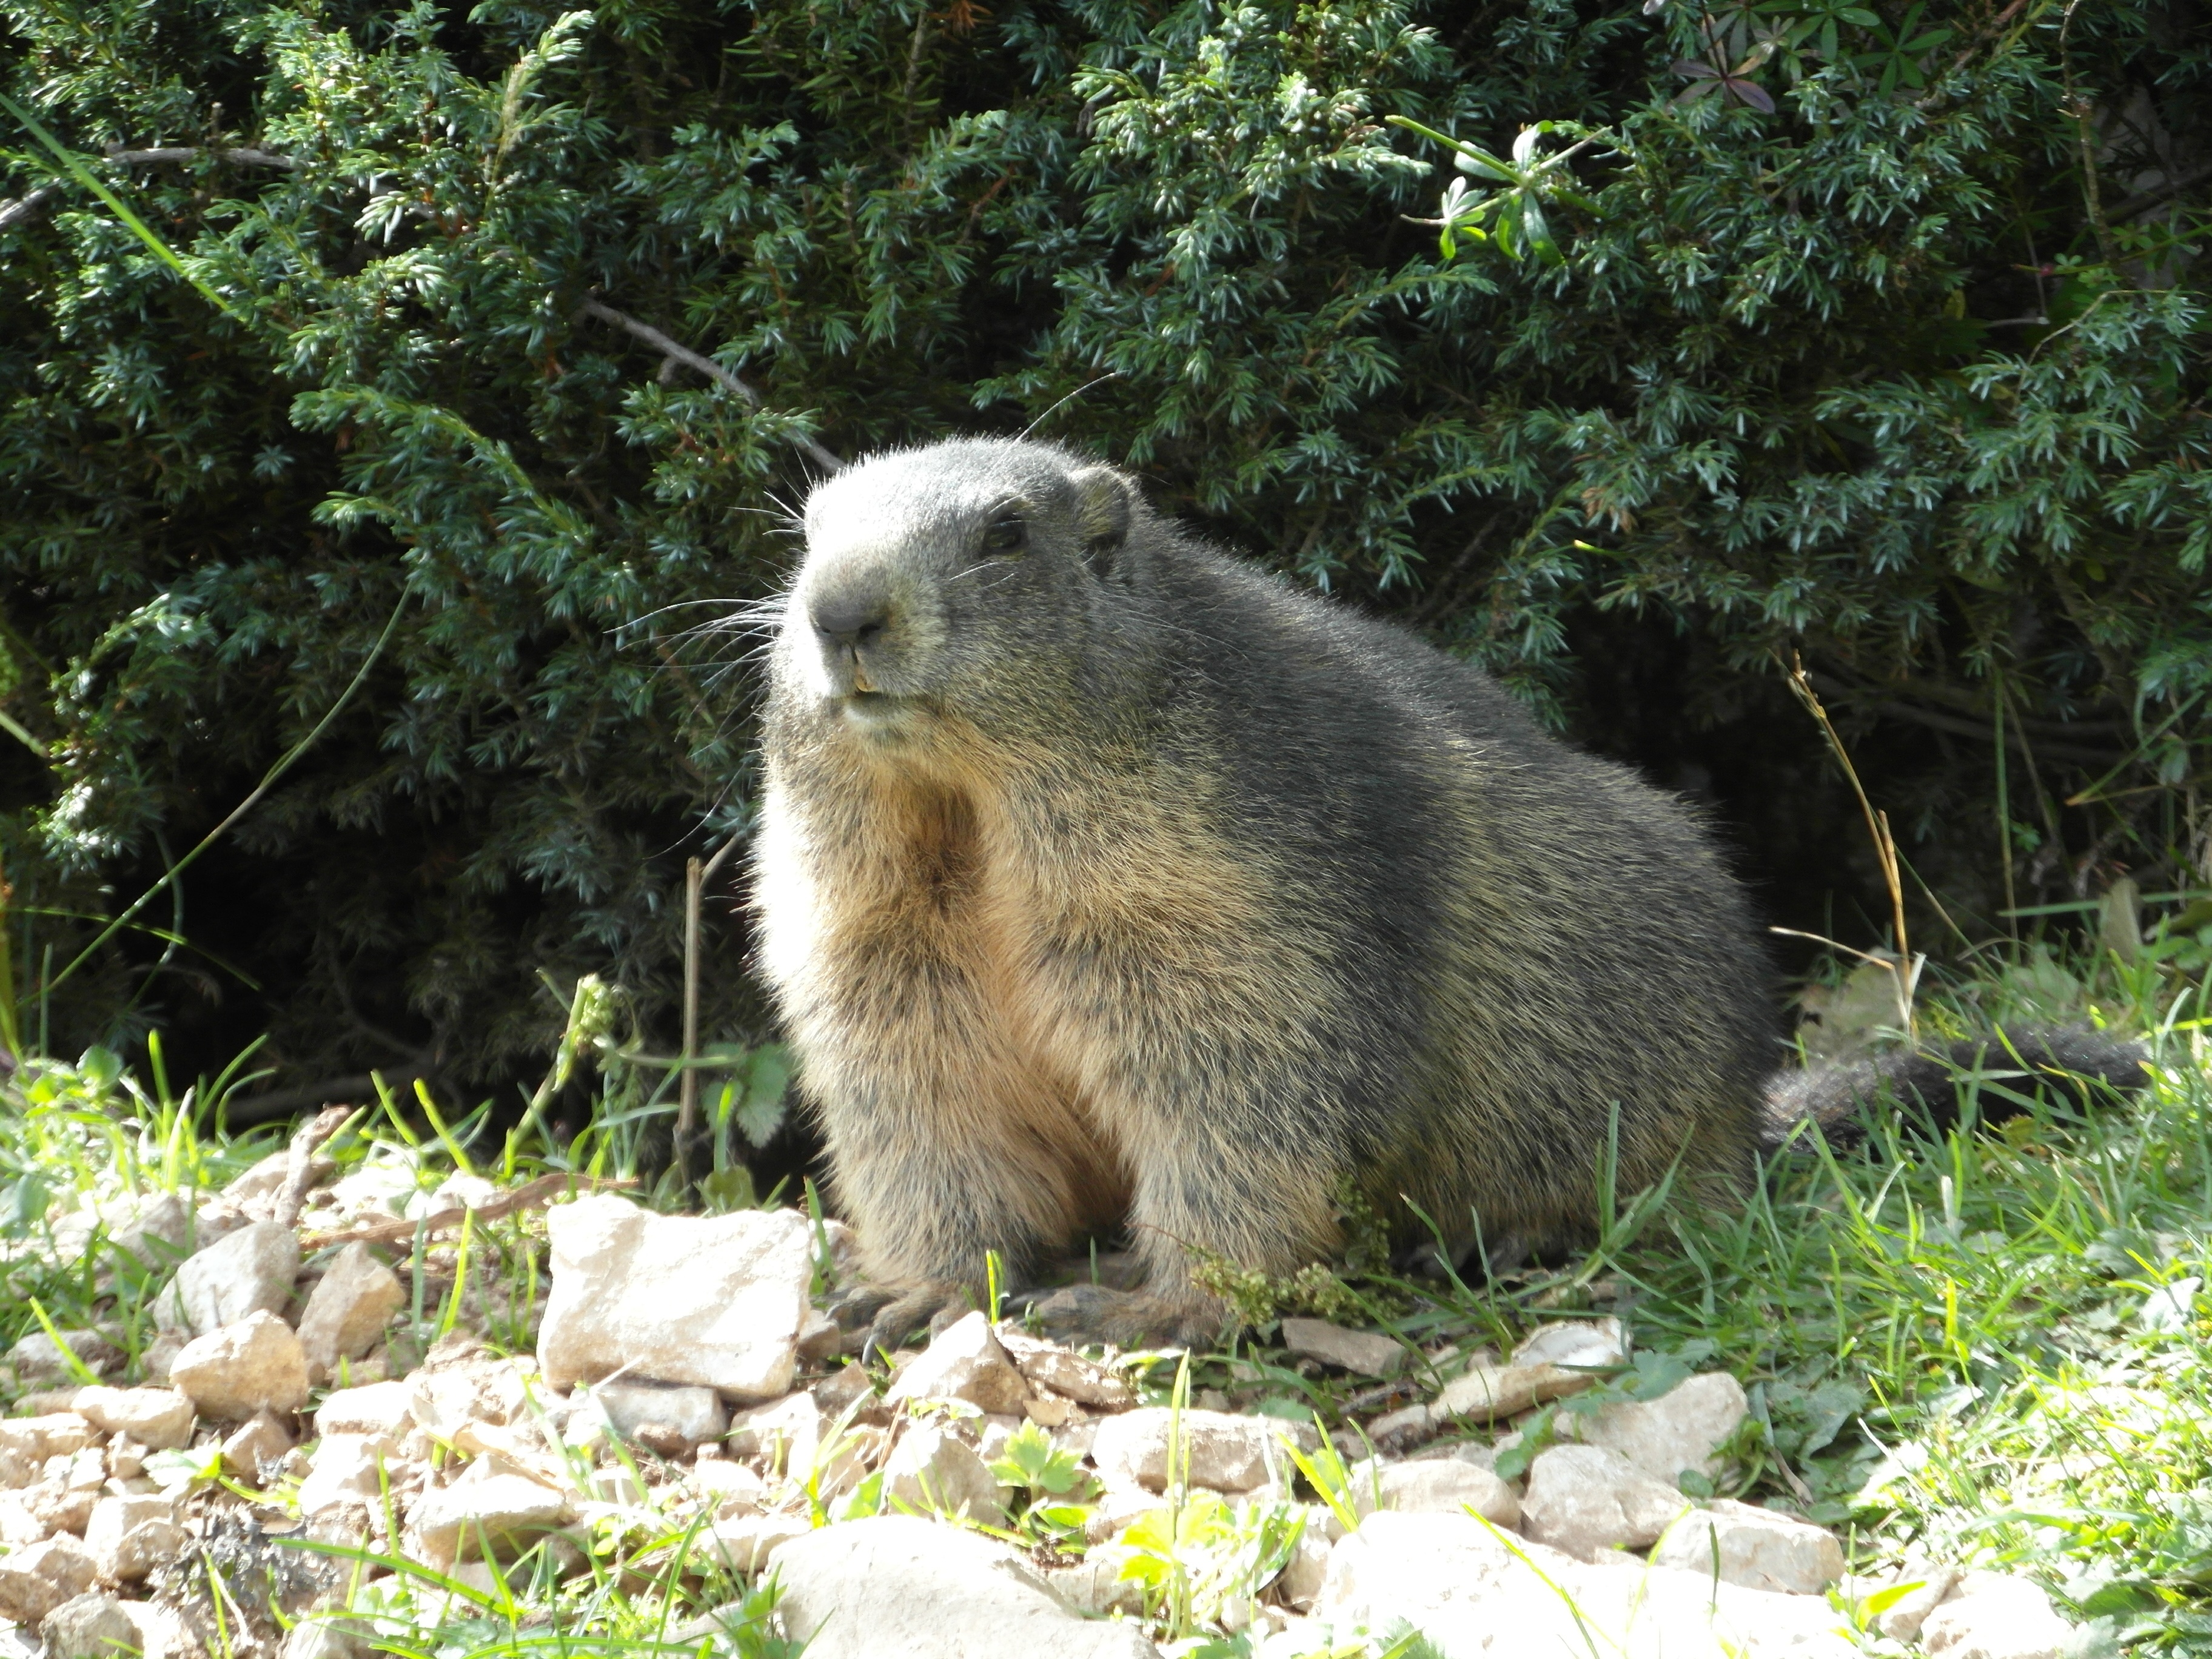
rock, wilderness, mountain, wildlife, zoo, mammal, alpine, squirrel, rodent, fauna, vertebrate, marmot, prairie dog, alpine marmot